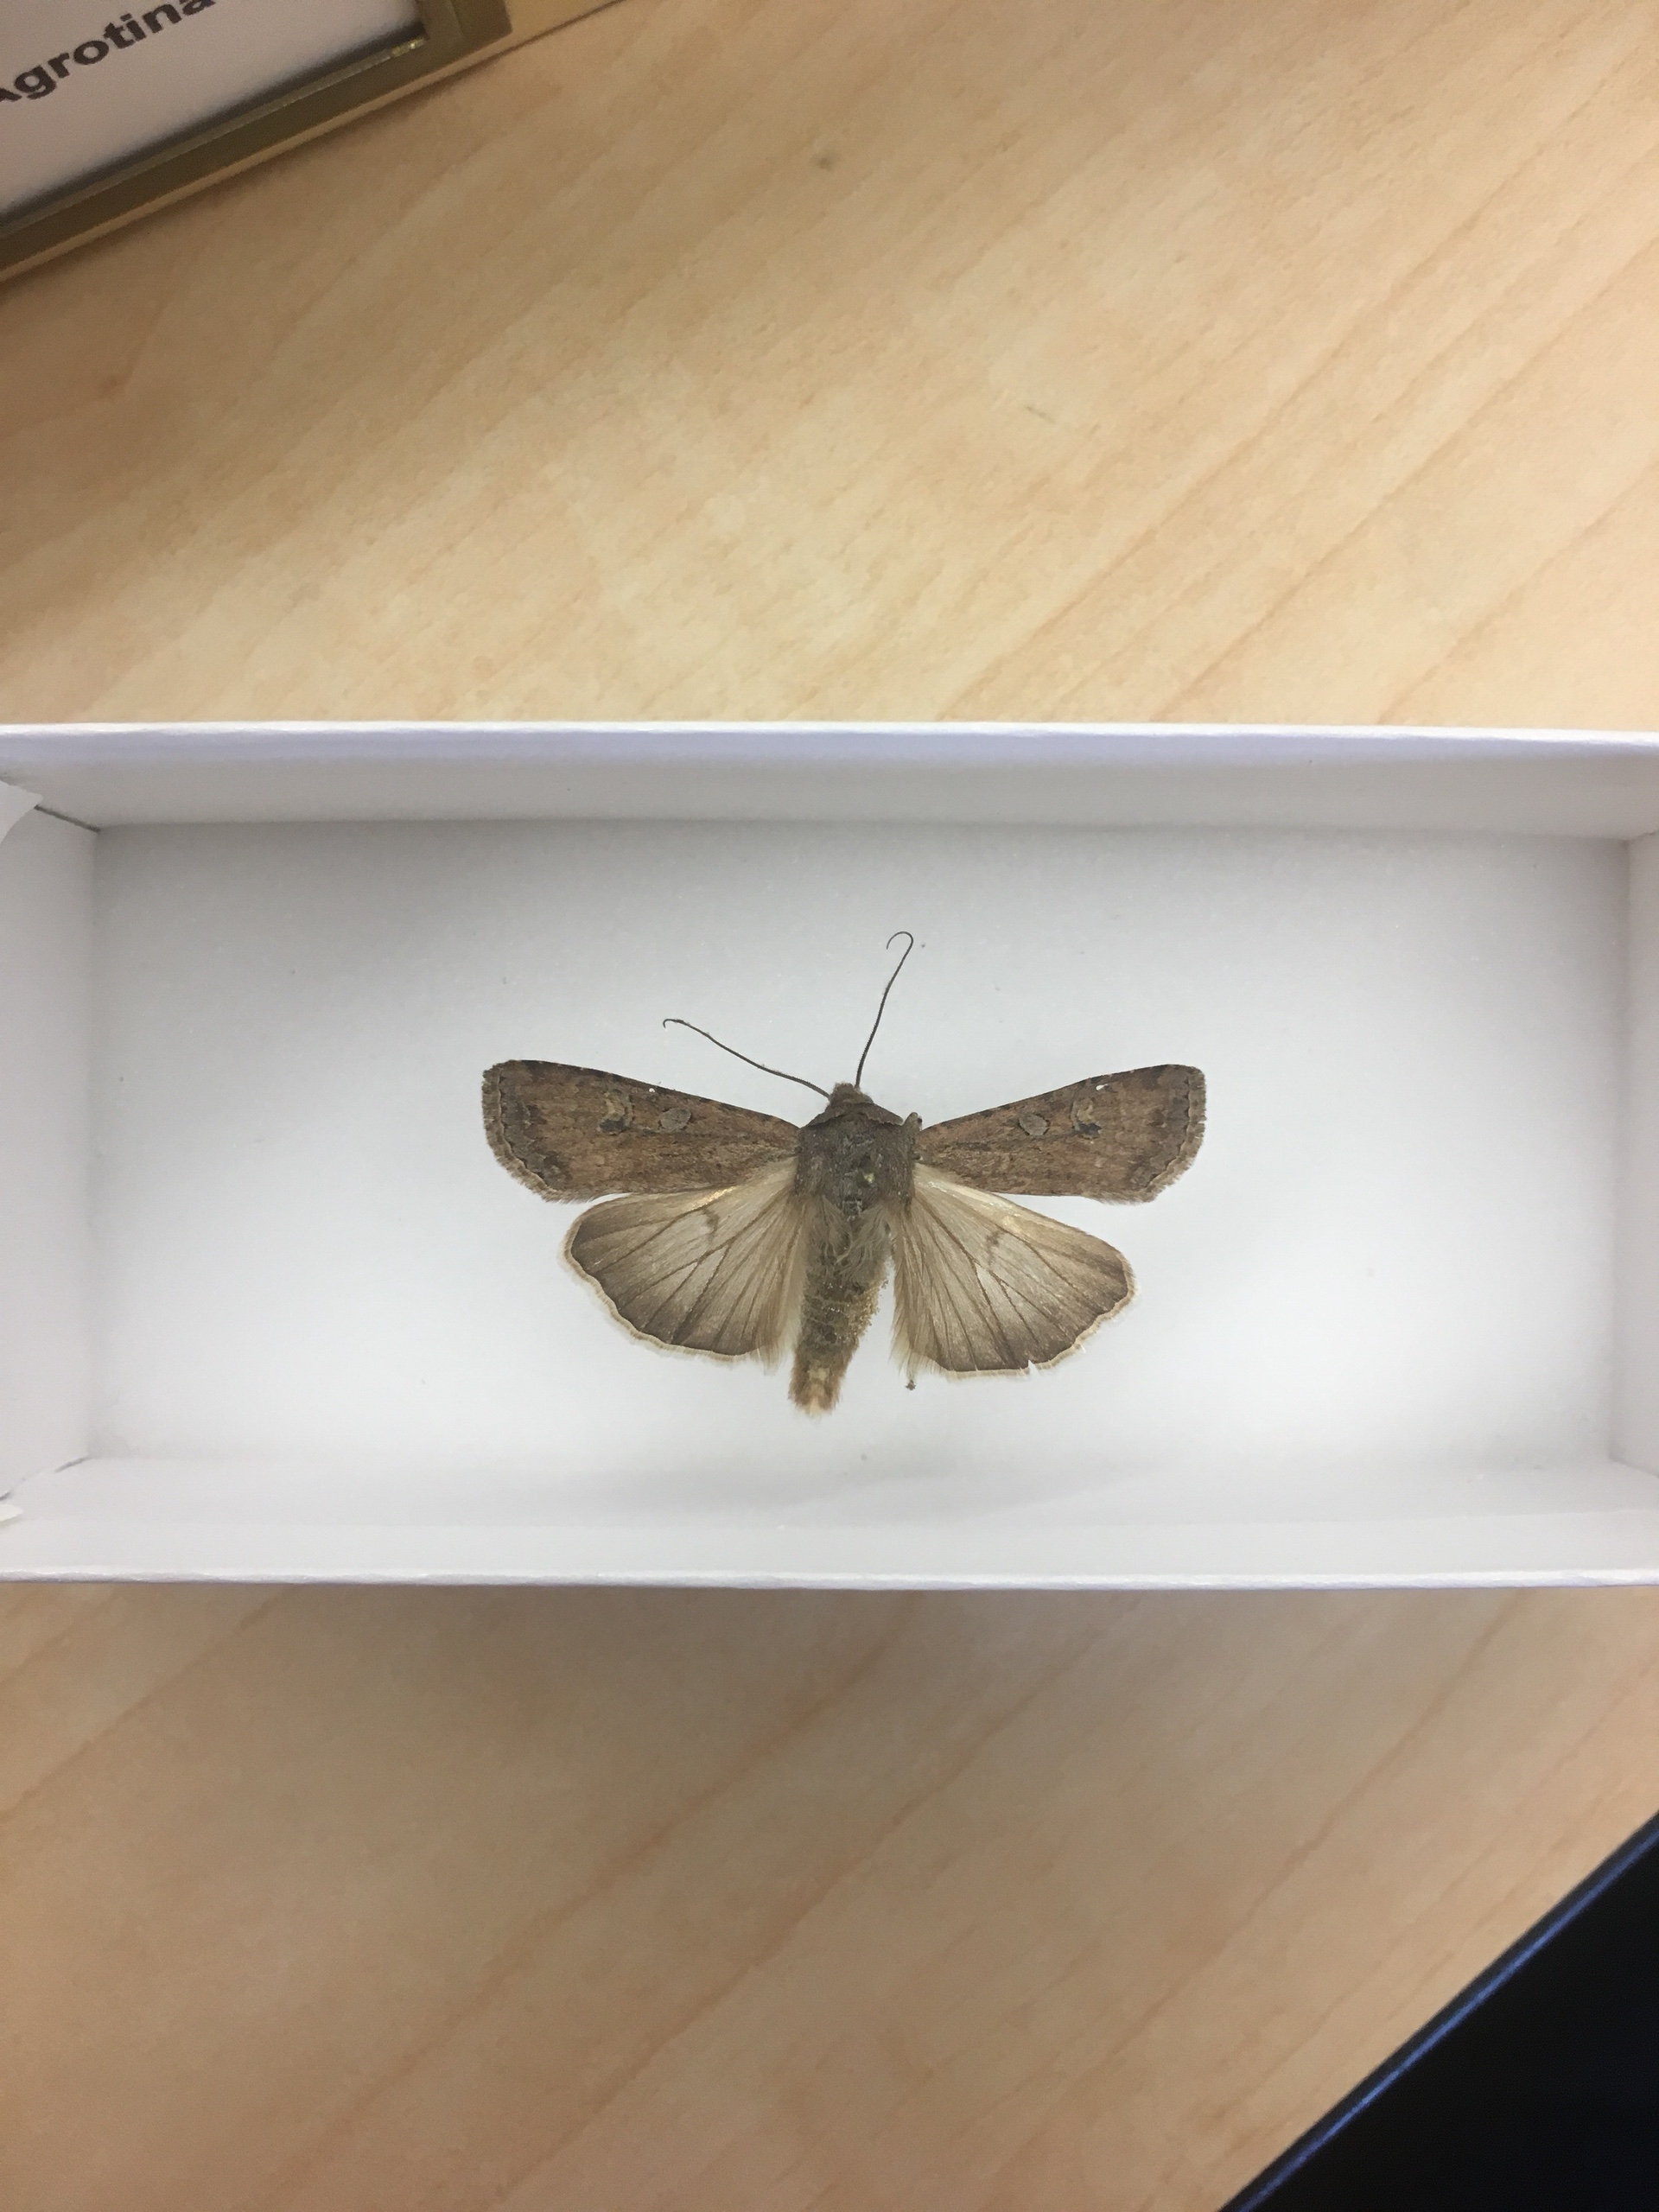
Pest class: cutworms